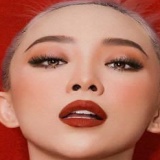
ca sĩ Tóc Tiên